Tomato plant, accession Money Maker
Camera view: vertical (180 deg); turntable rotation: 150 degrees
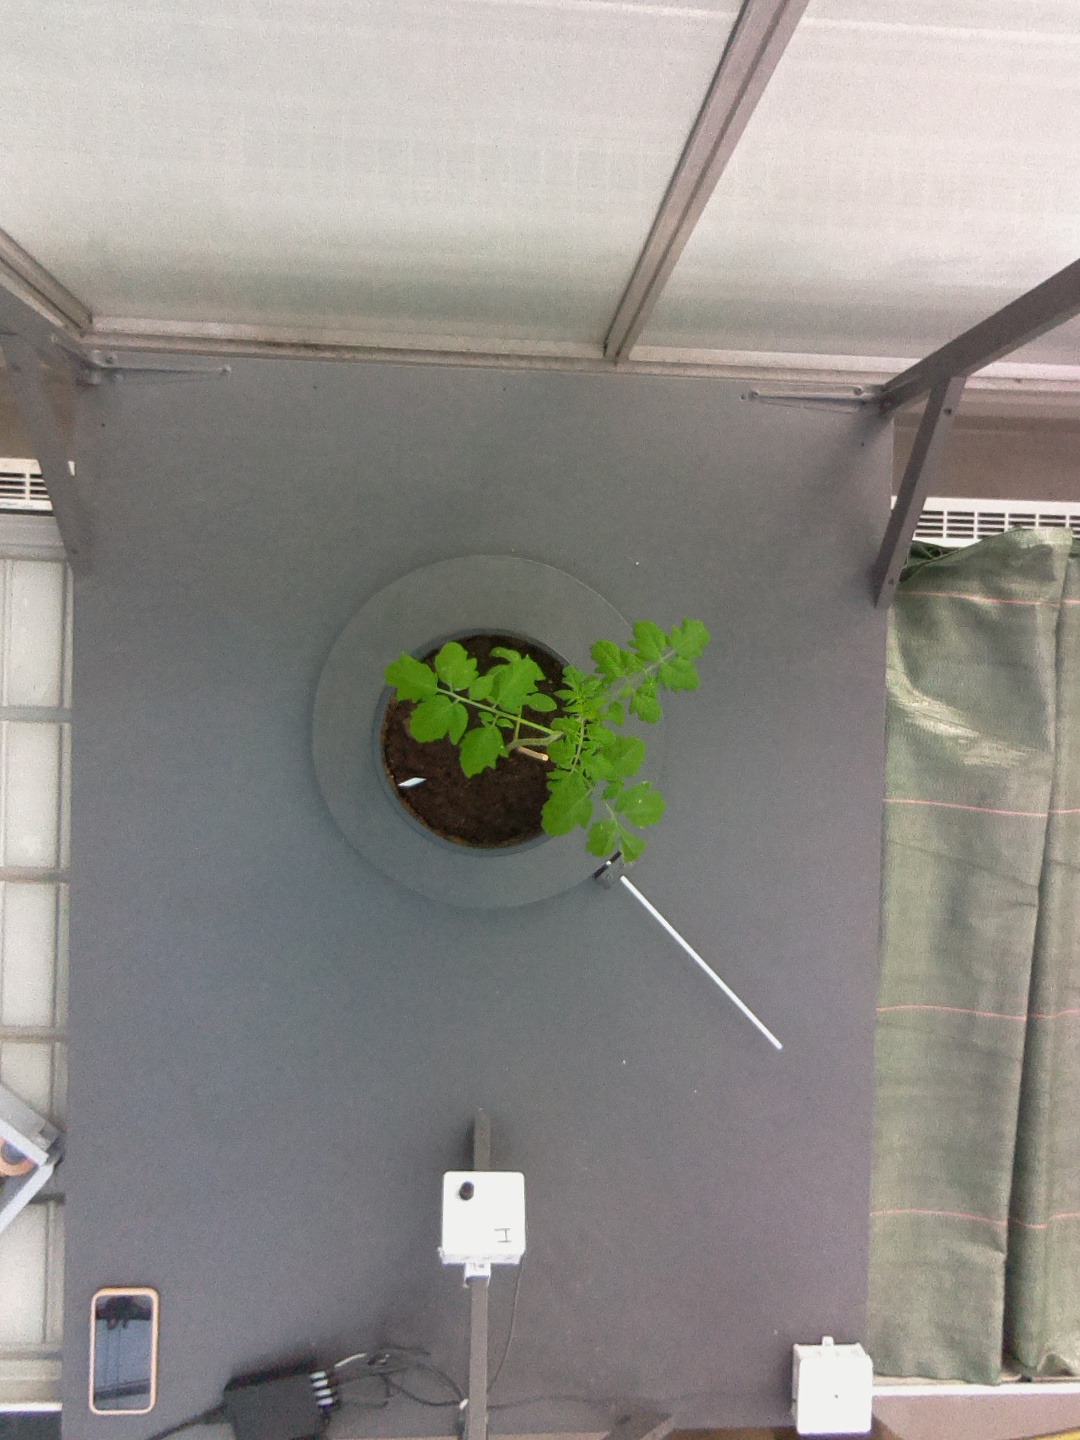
BBCH growth stage 13: 6 of true leaves visible